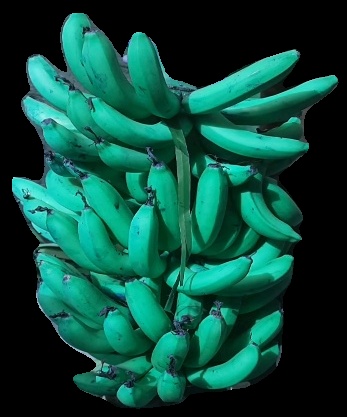
Variety: pachbale
Grade: grade3